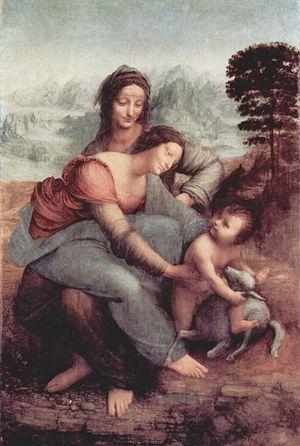
Sainte Anne est la mère de la Vierge Marie dans la tradition catholique ainsi que dans la tradition musulmane sous le nom de Hannah. Aucun texte du Nouveau Testament ne mentionne la figure d'Anne qui apparaît dans des apocryphes dont la critique historique estime que, tout comme les récits d'enfance ajoutés tardivement aux évangiles selon Luc et selon Matthieu, ils sont encore plus légendaires que la partie centrale des évangiles. Il n'est toutefois pas exclu que ces textes contiennent certaines traces historiques. Comme dans les évangiles canoniques, ceux qui ont été déclarés apocryphes effectuent de nombreux parallèles avec des passages de l'Ancien Testament, pour convaincre leurs lecteurs de leur démonstration. Ainsi dans la tradition catholique, le personnage d'Anne fait souvent référence à son homonyme Anne, mère de Samuel, prophète et dernier juge d'Israël. Il en est de même dans la tradition musulmane.